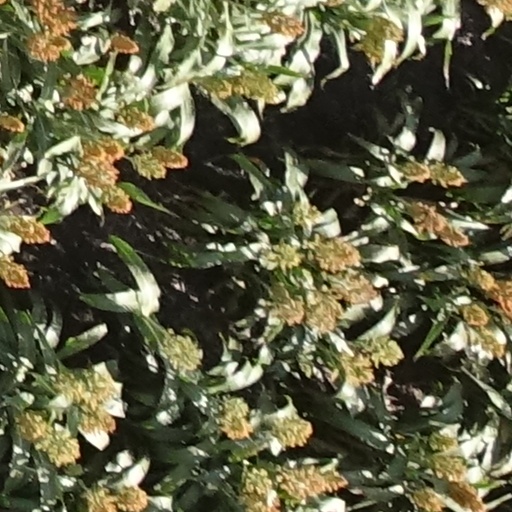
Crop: sorghum